Élie Bloncourt

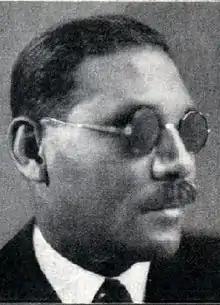
Bloncourt Elie.jpg

Élie Bloncourt (5 May 1896 – 4 March 1978) was a French politician who represented the department of Aisne in the French National Assembly from 1936 to 1946. He was blinded by a shrapnel blast in the First World War and was part of the French resistance movement in World War II. He had a degree in philosophy and worked as a high school teacher, while also being involved in organizational works relating to veterans' affairs, pacifism and politics.